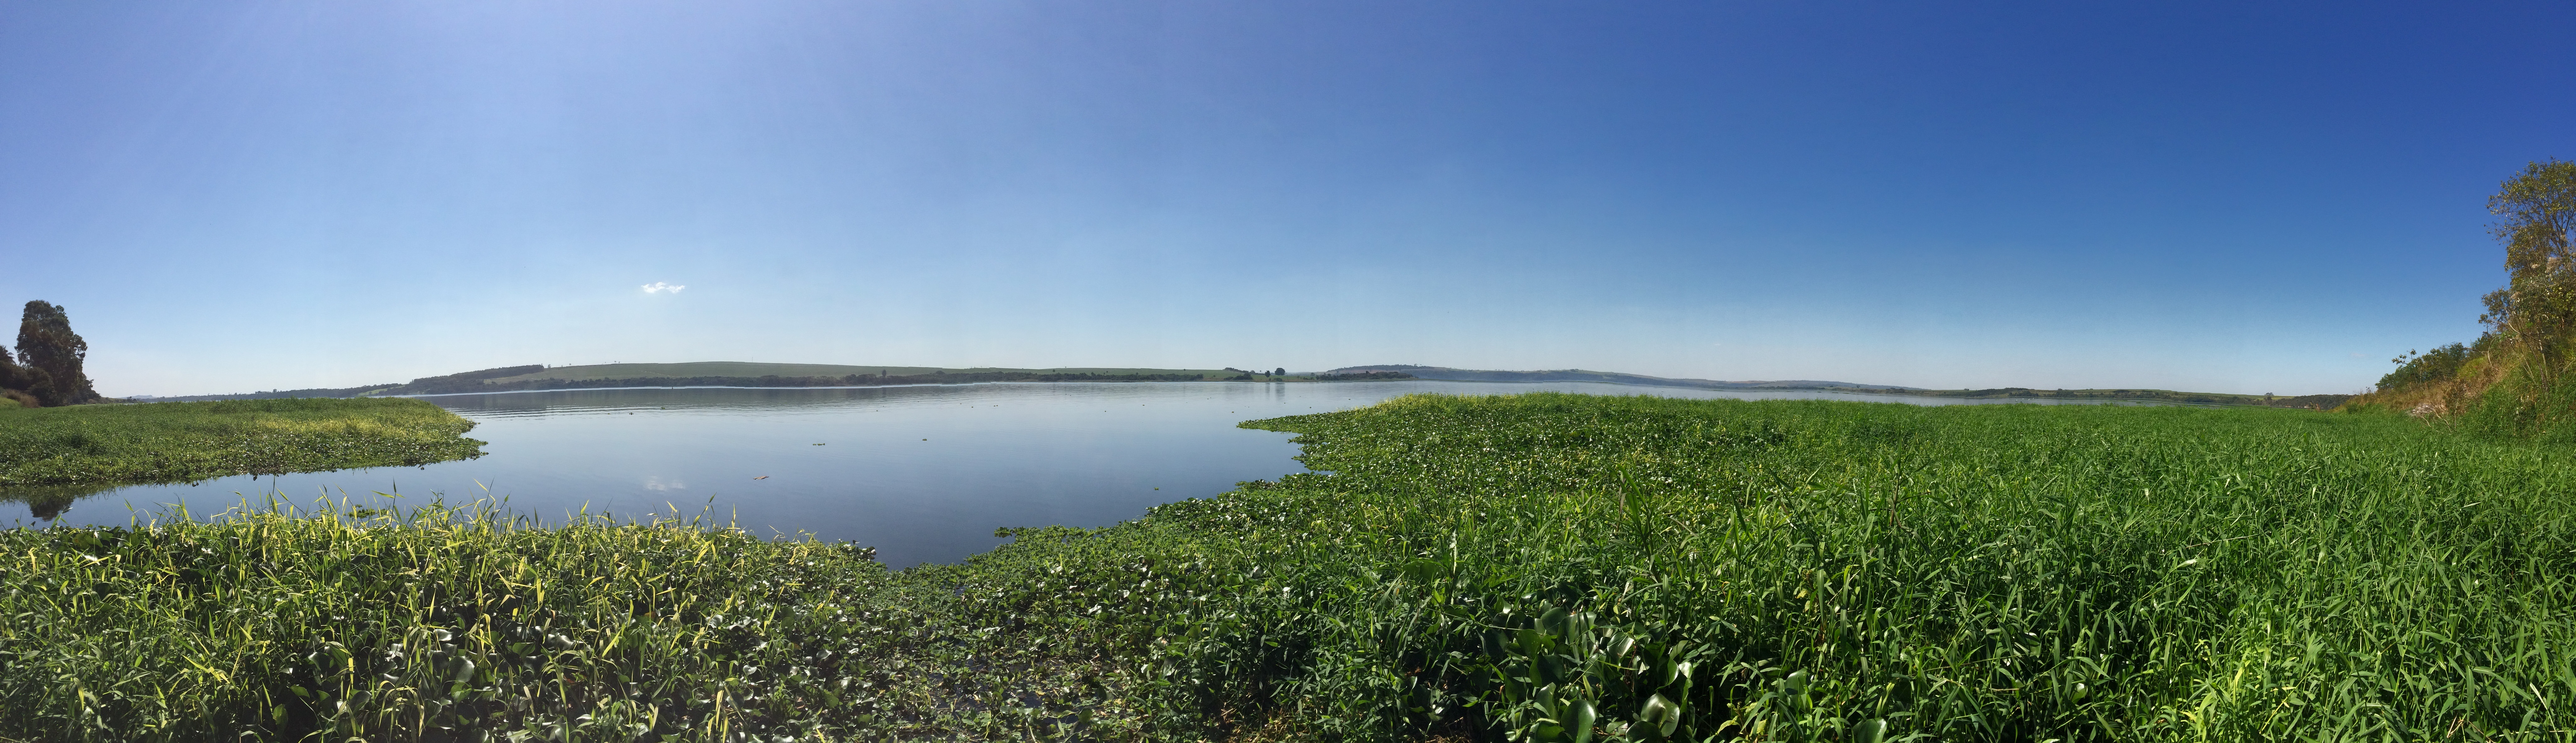
water, nature, meadow, prairie, lake, fjord, agriculture, wetland, rio, brazil, habitat, loch, ecosystem, biome, natural environment, geographical feature, grass family